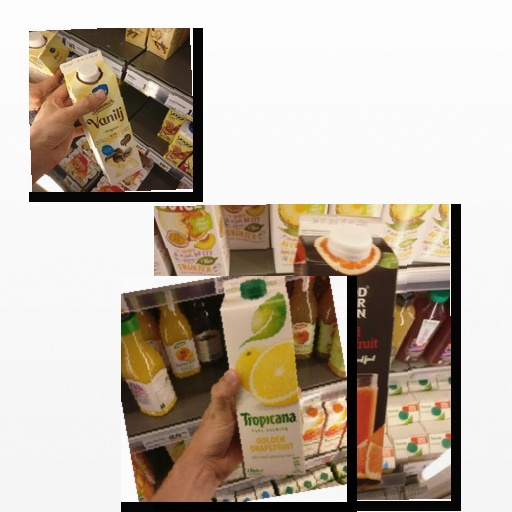
Food items: vanilla_yogurt, golden_grapefruit_juice, red_grapefruit_juice